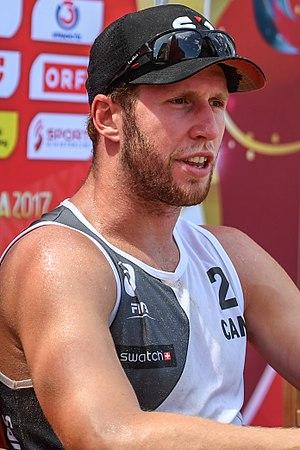
Sam Schachter, né le 8 mai 1990 à North York, est un joueur de beach-volley canadien. Il participe présentement aux Jeux olympiques d'été de 2016 avec Josh Binstock.